The Poet and the Boy

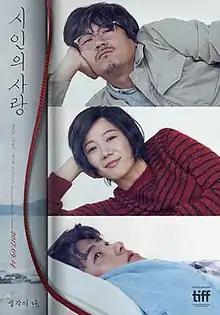
Theatrical poster

The Poet and the Boy is a 2017 South Korean comedy-drama film written and directed by Kim Yang-hee.